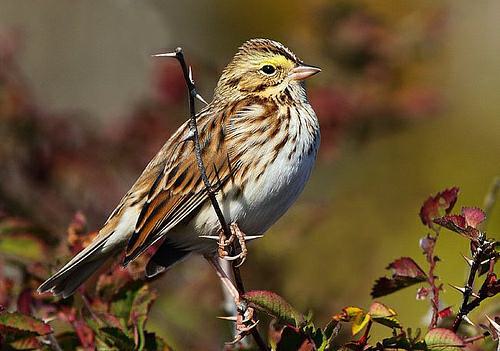
A photo of a savannah sparrow